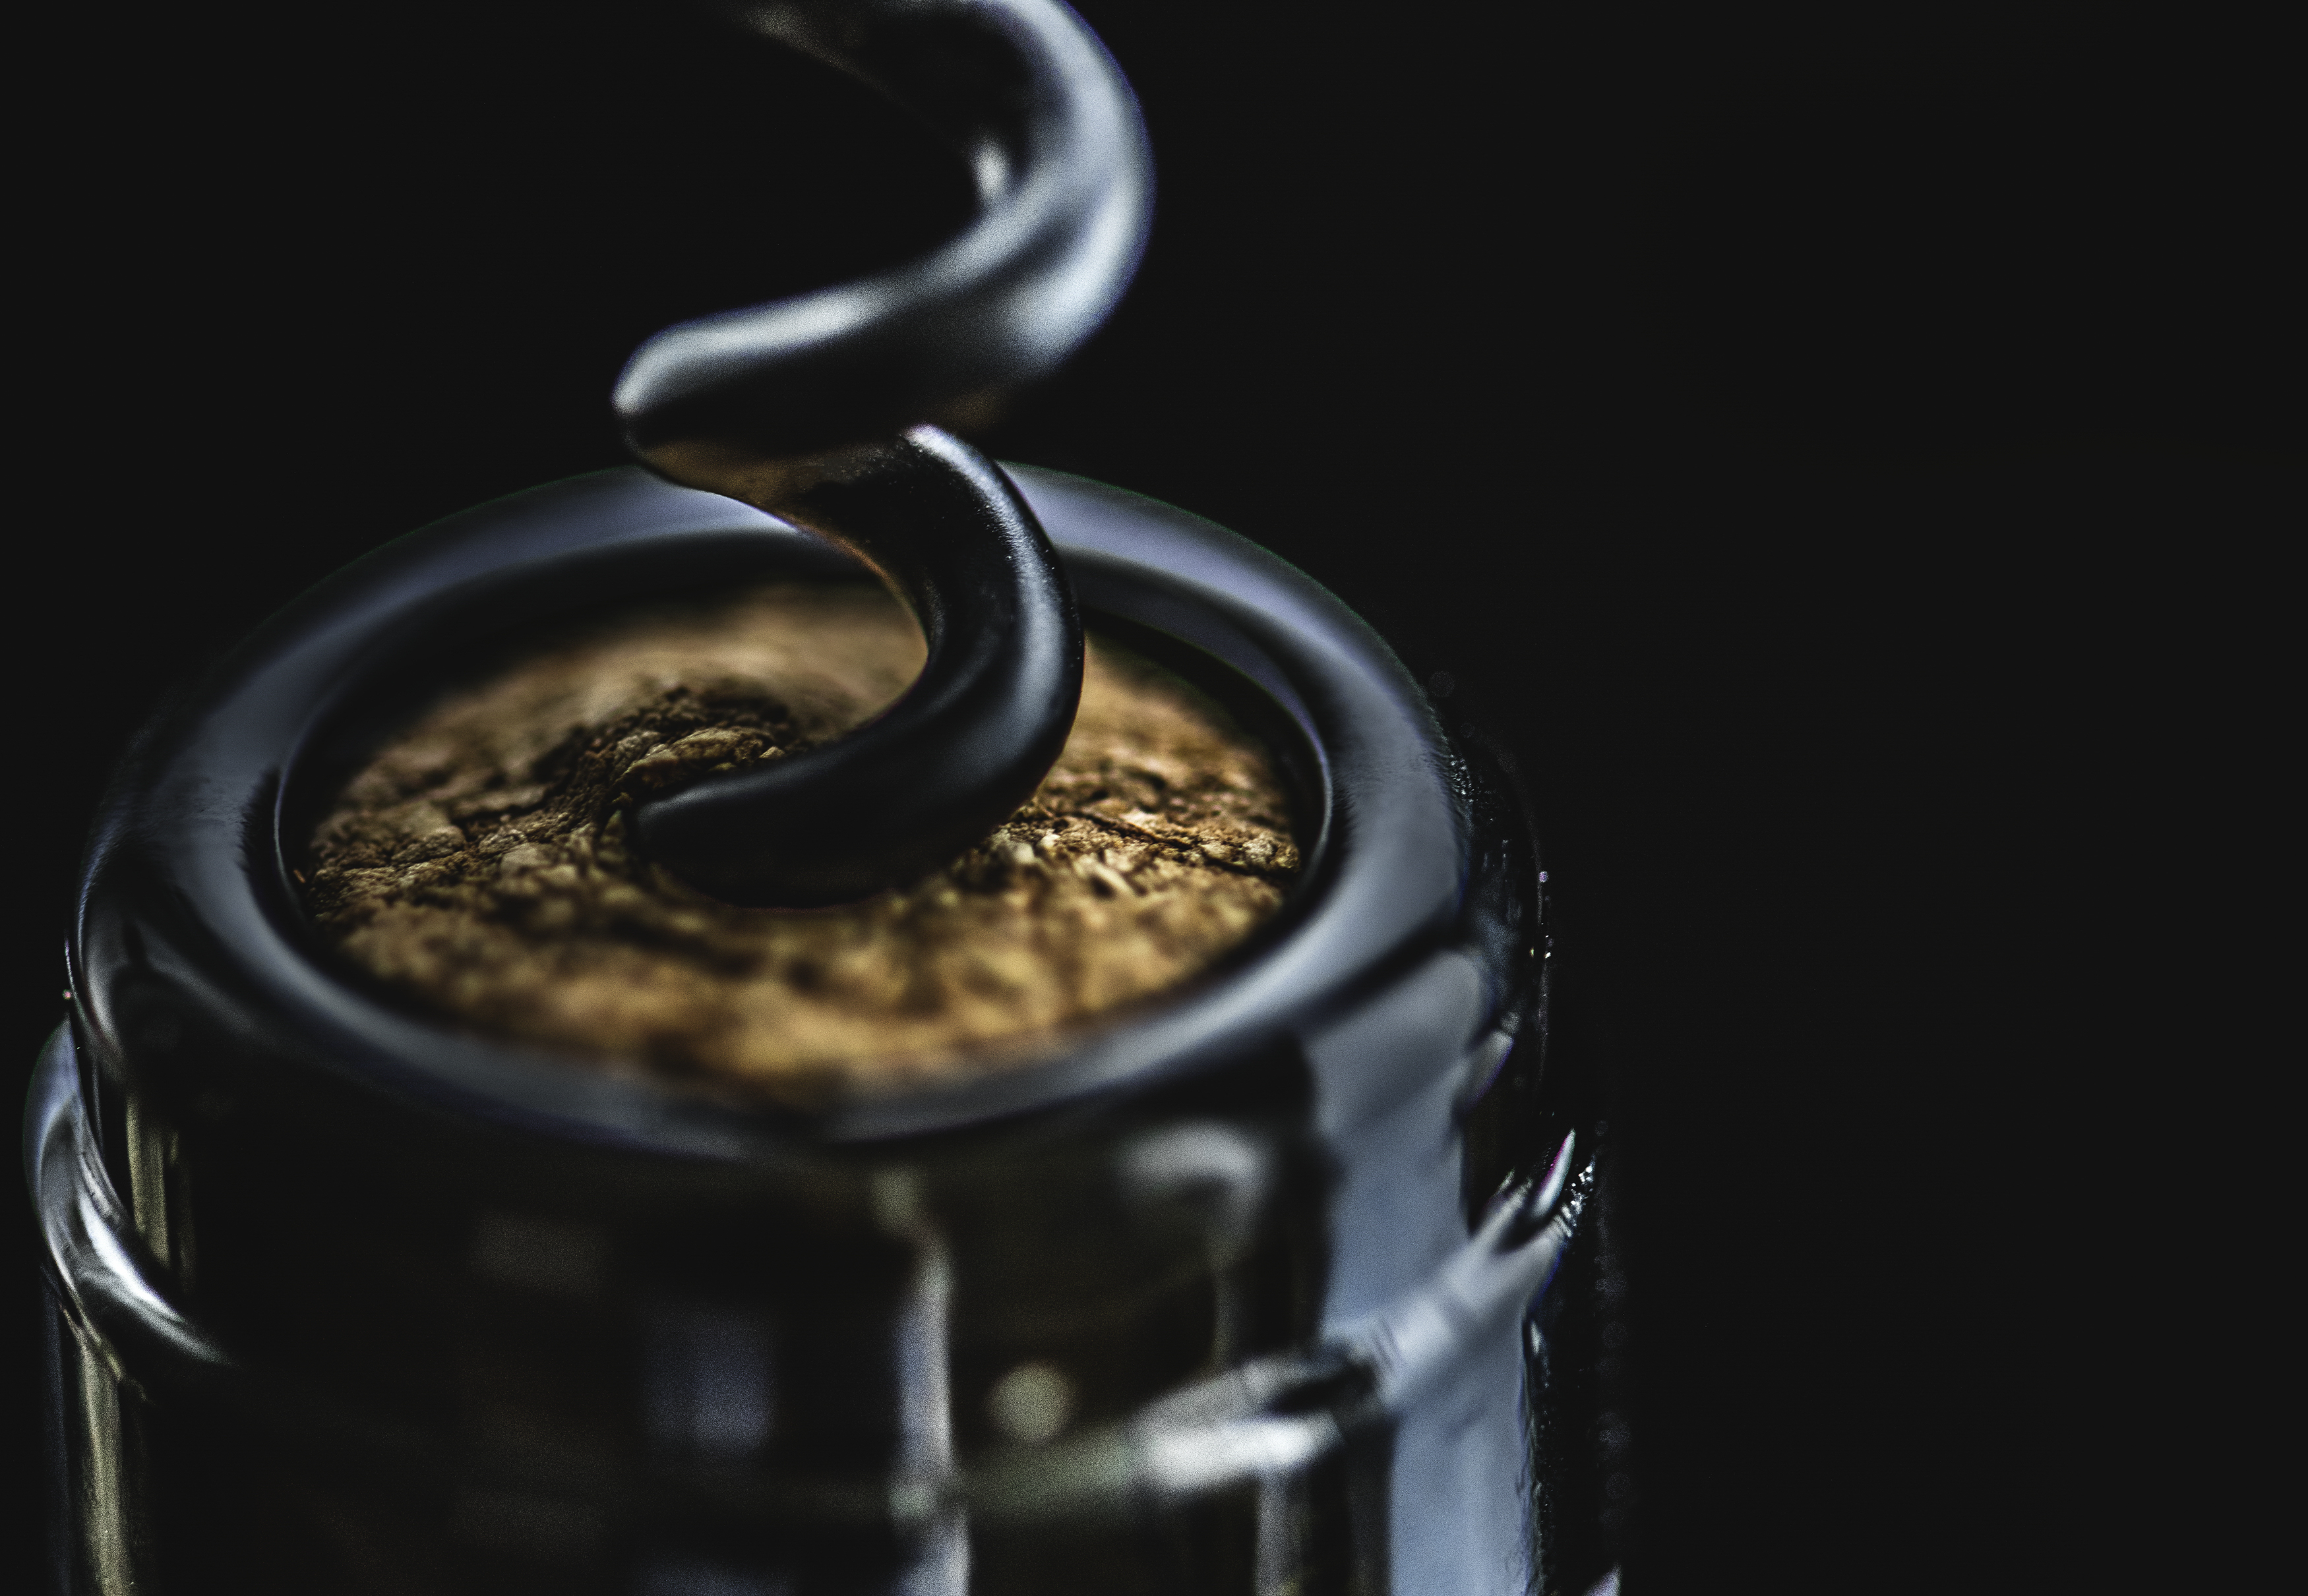
alcohol, alcoholic, beverage, black background, bottle, bottle opener, bottleneck, celebration, champagne, close up, cold drink, cork, cork opener, cork stopper, corkscrew, cuisine, drink, drinkable, drinking, fresh, glass, glass bottle, isolated, liquid, macro, open, opener, opening, red wine, refreshment, scented, serving, taste, tasting, thirsty, uncorking, whiskey, wine, black, still life photography, photography, metal, macro photography